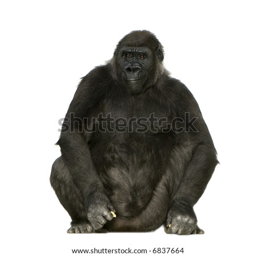
person in front of a white background